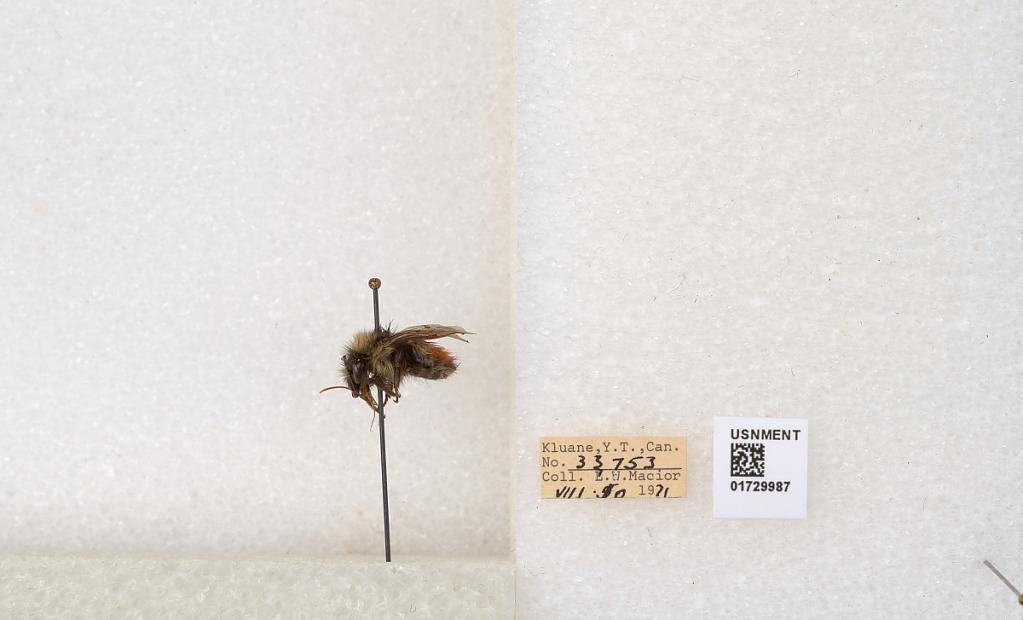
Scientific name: Bombus flavifrons Cresson
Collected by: L. Macior
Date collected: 1971-8-10
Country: Canada
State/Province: Yukon Territory
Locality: Kluane National Park and Reserve
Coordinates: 60.7493, -139.504